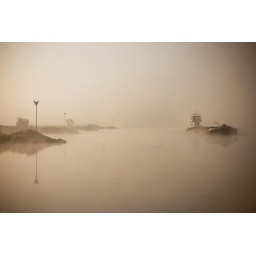
The first boat of that morning slides trough the fog. The river IJssel near Deventer, The Netherlands. Europe